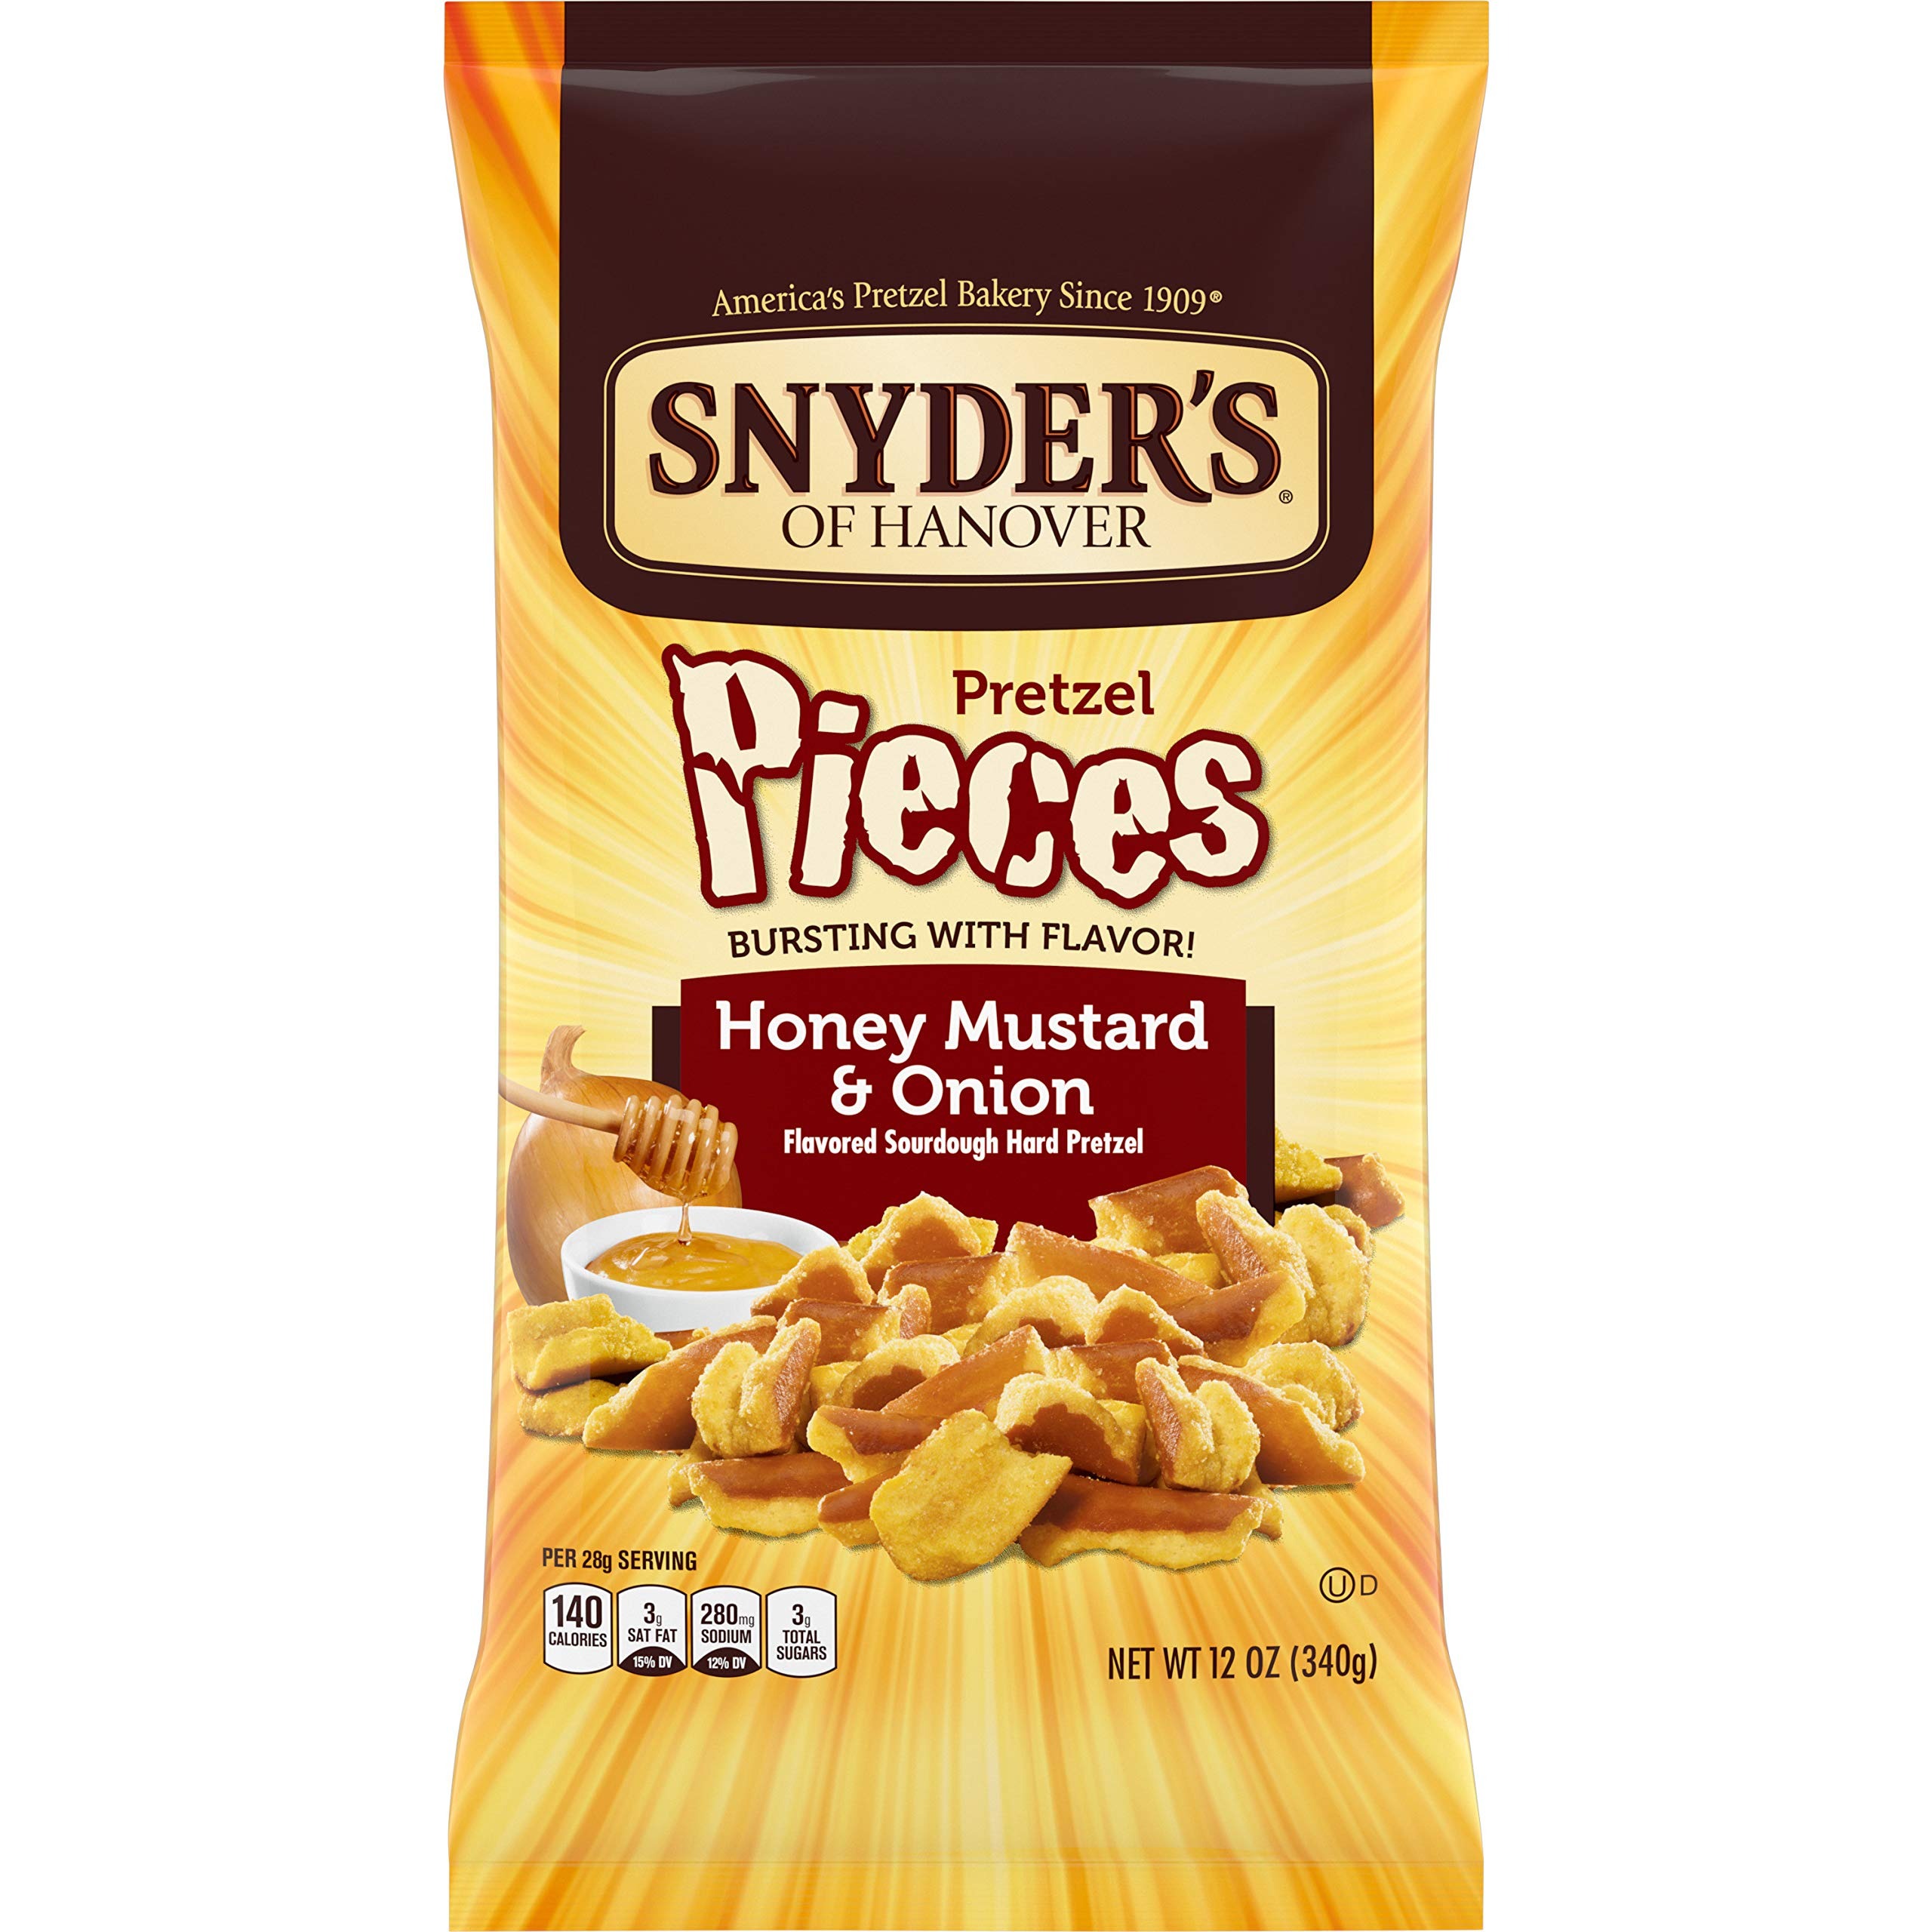
Item Name: Snyder's of Hanover Pretzel Pieces, Honey Mustard & Onion, 12 Oz
Bullet Point 1: HONEY MUSTARD & ONION PRETZELS: Sourdough pretzels bursting with intense flavor of delectable honey mustard and onion
Bullet Point 2: BITE SIZE, CRUNCHY PRETZELS: Bite size sourdough pretzel chunks with bold honey mustard and onion flavors
Bullet Point 3: SCHOOL SNACK: Made in a facility that does not process peanuts - safe for nut-free schools
Bullet Point 4: CROWD FAVORITE: Flavorful crunchy snack for parties, tailgating, game night, or after school
Bullet Point 5: SHAREABLE BAG: 12 ounce large bag of pretzels for sharing with family and friends
Value: 144.0
Unit: Ounce

Price: 28.83